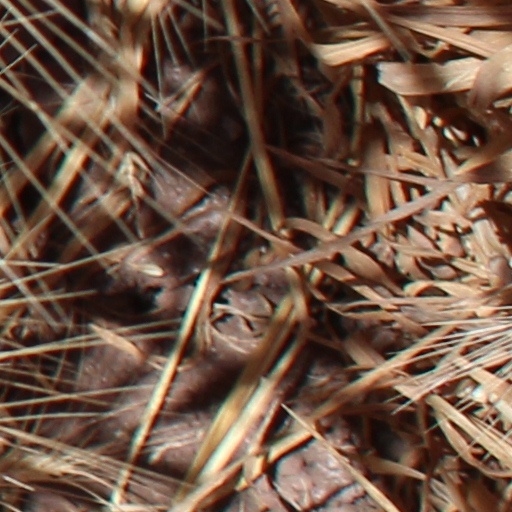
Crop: wheat